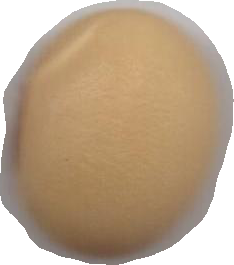
Variety: Anjasmoro